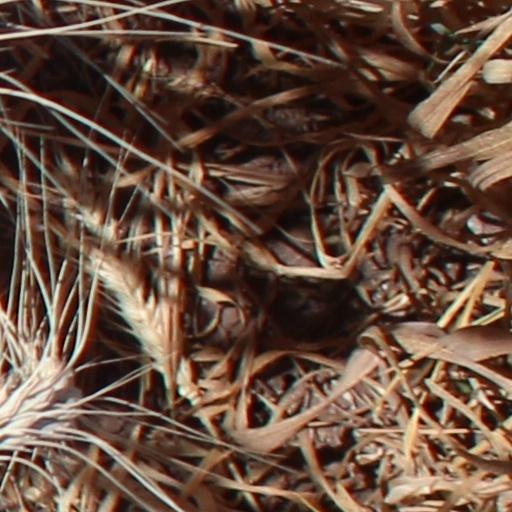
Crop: wheat